National Computerization Agency

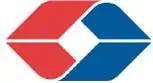
Symbol of National Computerization Agency

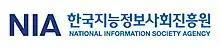
The Symbol after changing the name to the National Information Society Agency

The South Korean National Computerization Agency (NCA) is a statutory government agency acting as Korea's top IT policy and technical support agency.